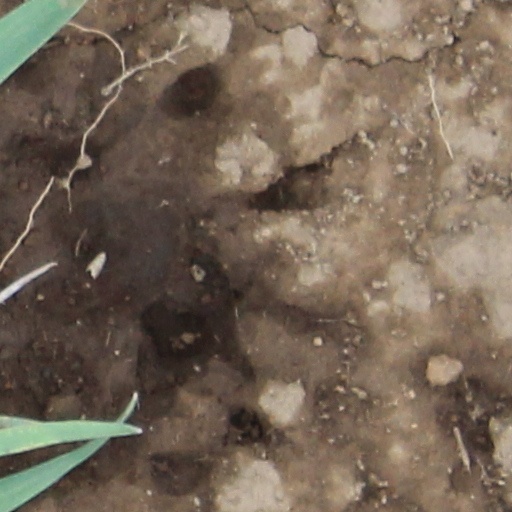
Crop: wheat